Agyaat

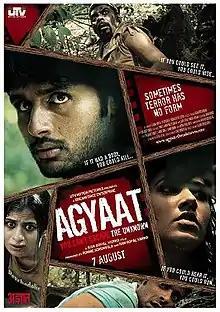
Theatrical release poster

Agyaat ( Anonymous) is a 2009 Indian Hindi-language horror film directed by Ram Gopal Varma, starring Nithiin, Gautam Rode, Rasika Dugal, and Priyanka Kothari in the leading roles. It follows a filmmaking crew stuck in a forest and struggling to survive after becoming the target of an unknown invisible entity/creature.